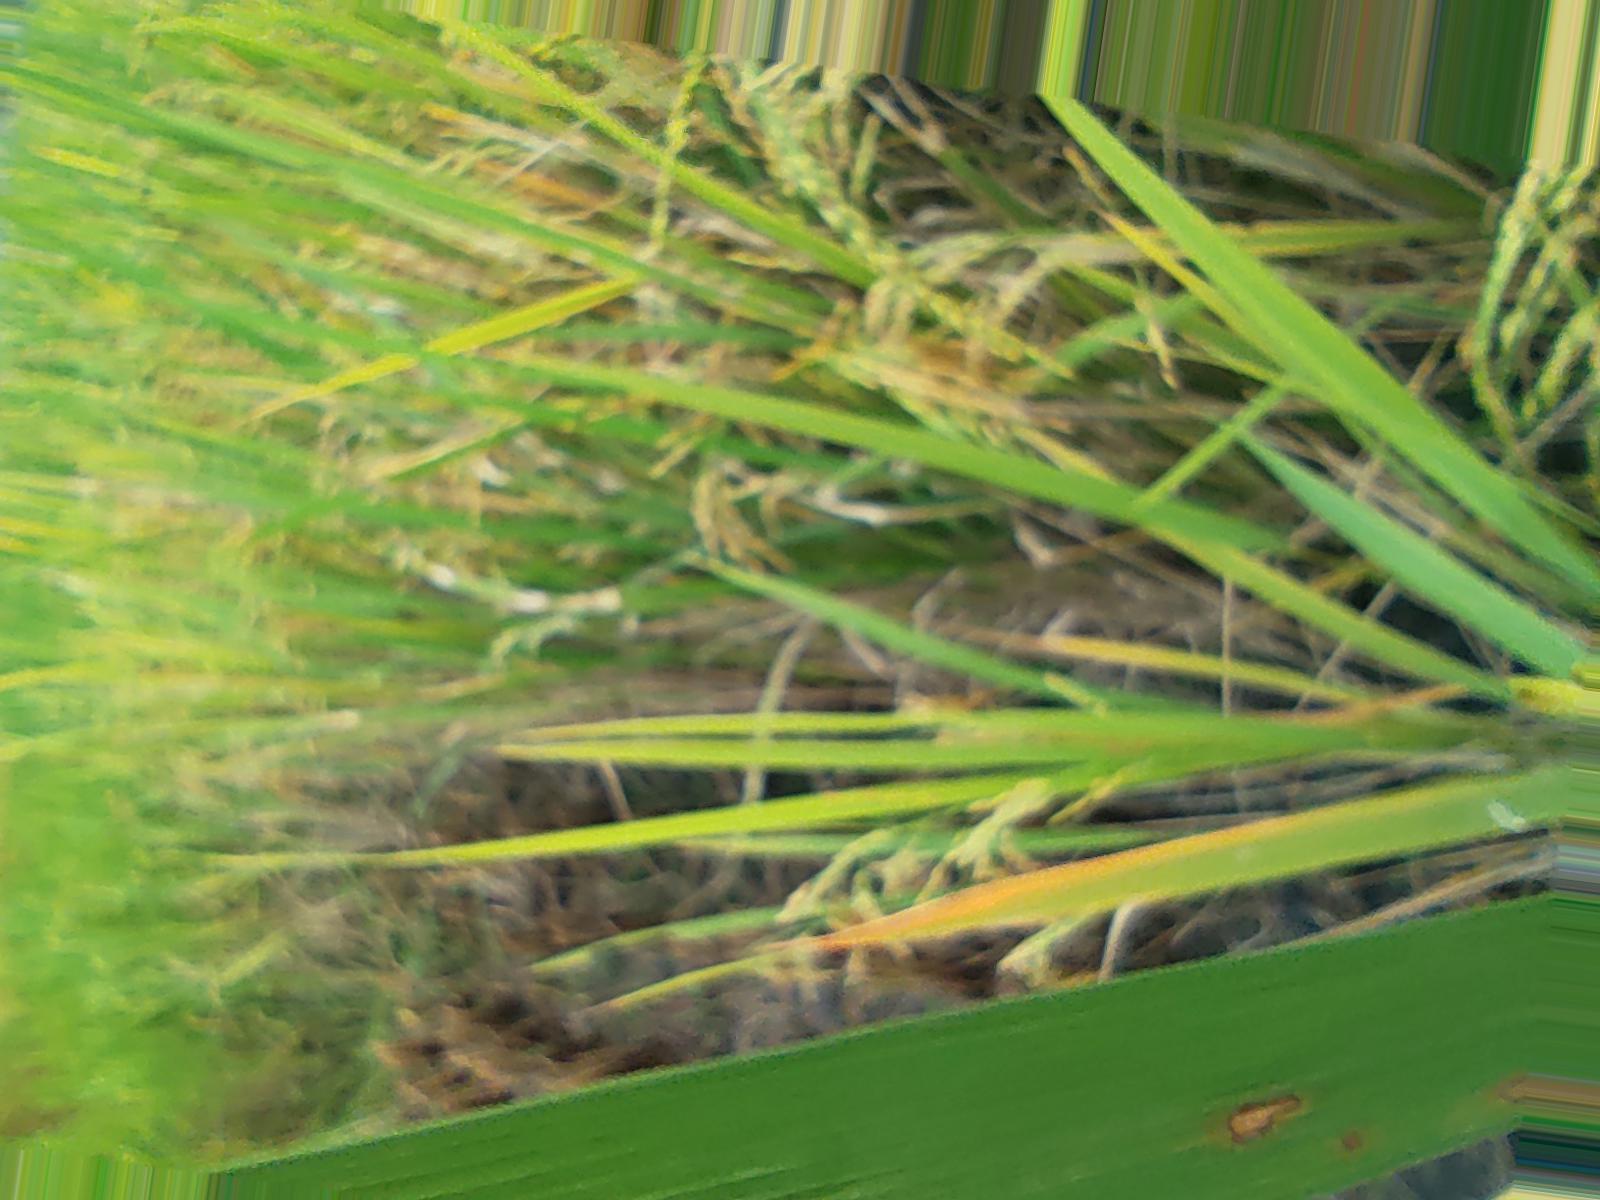
Nhãn: Bệnh Đốm Vằn ( Khô vằn ) ( Sheath Blight )